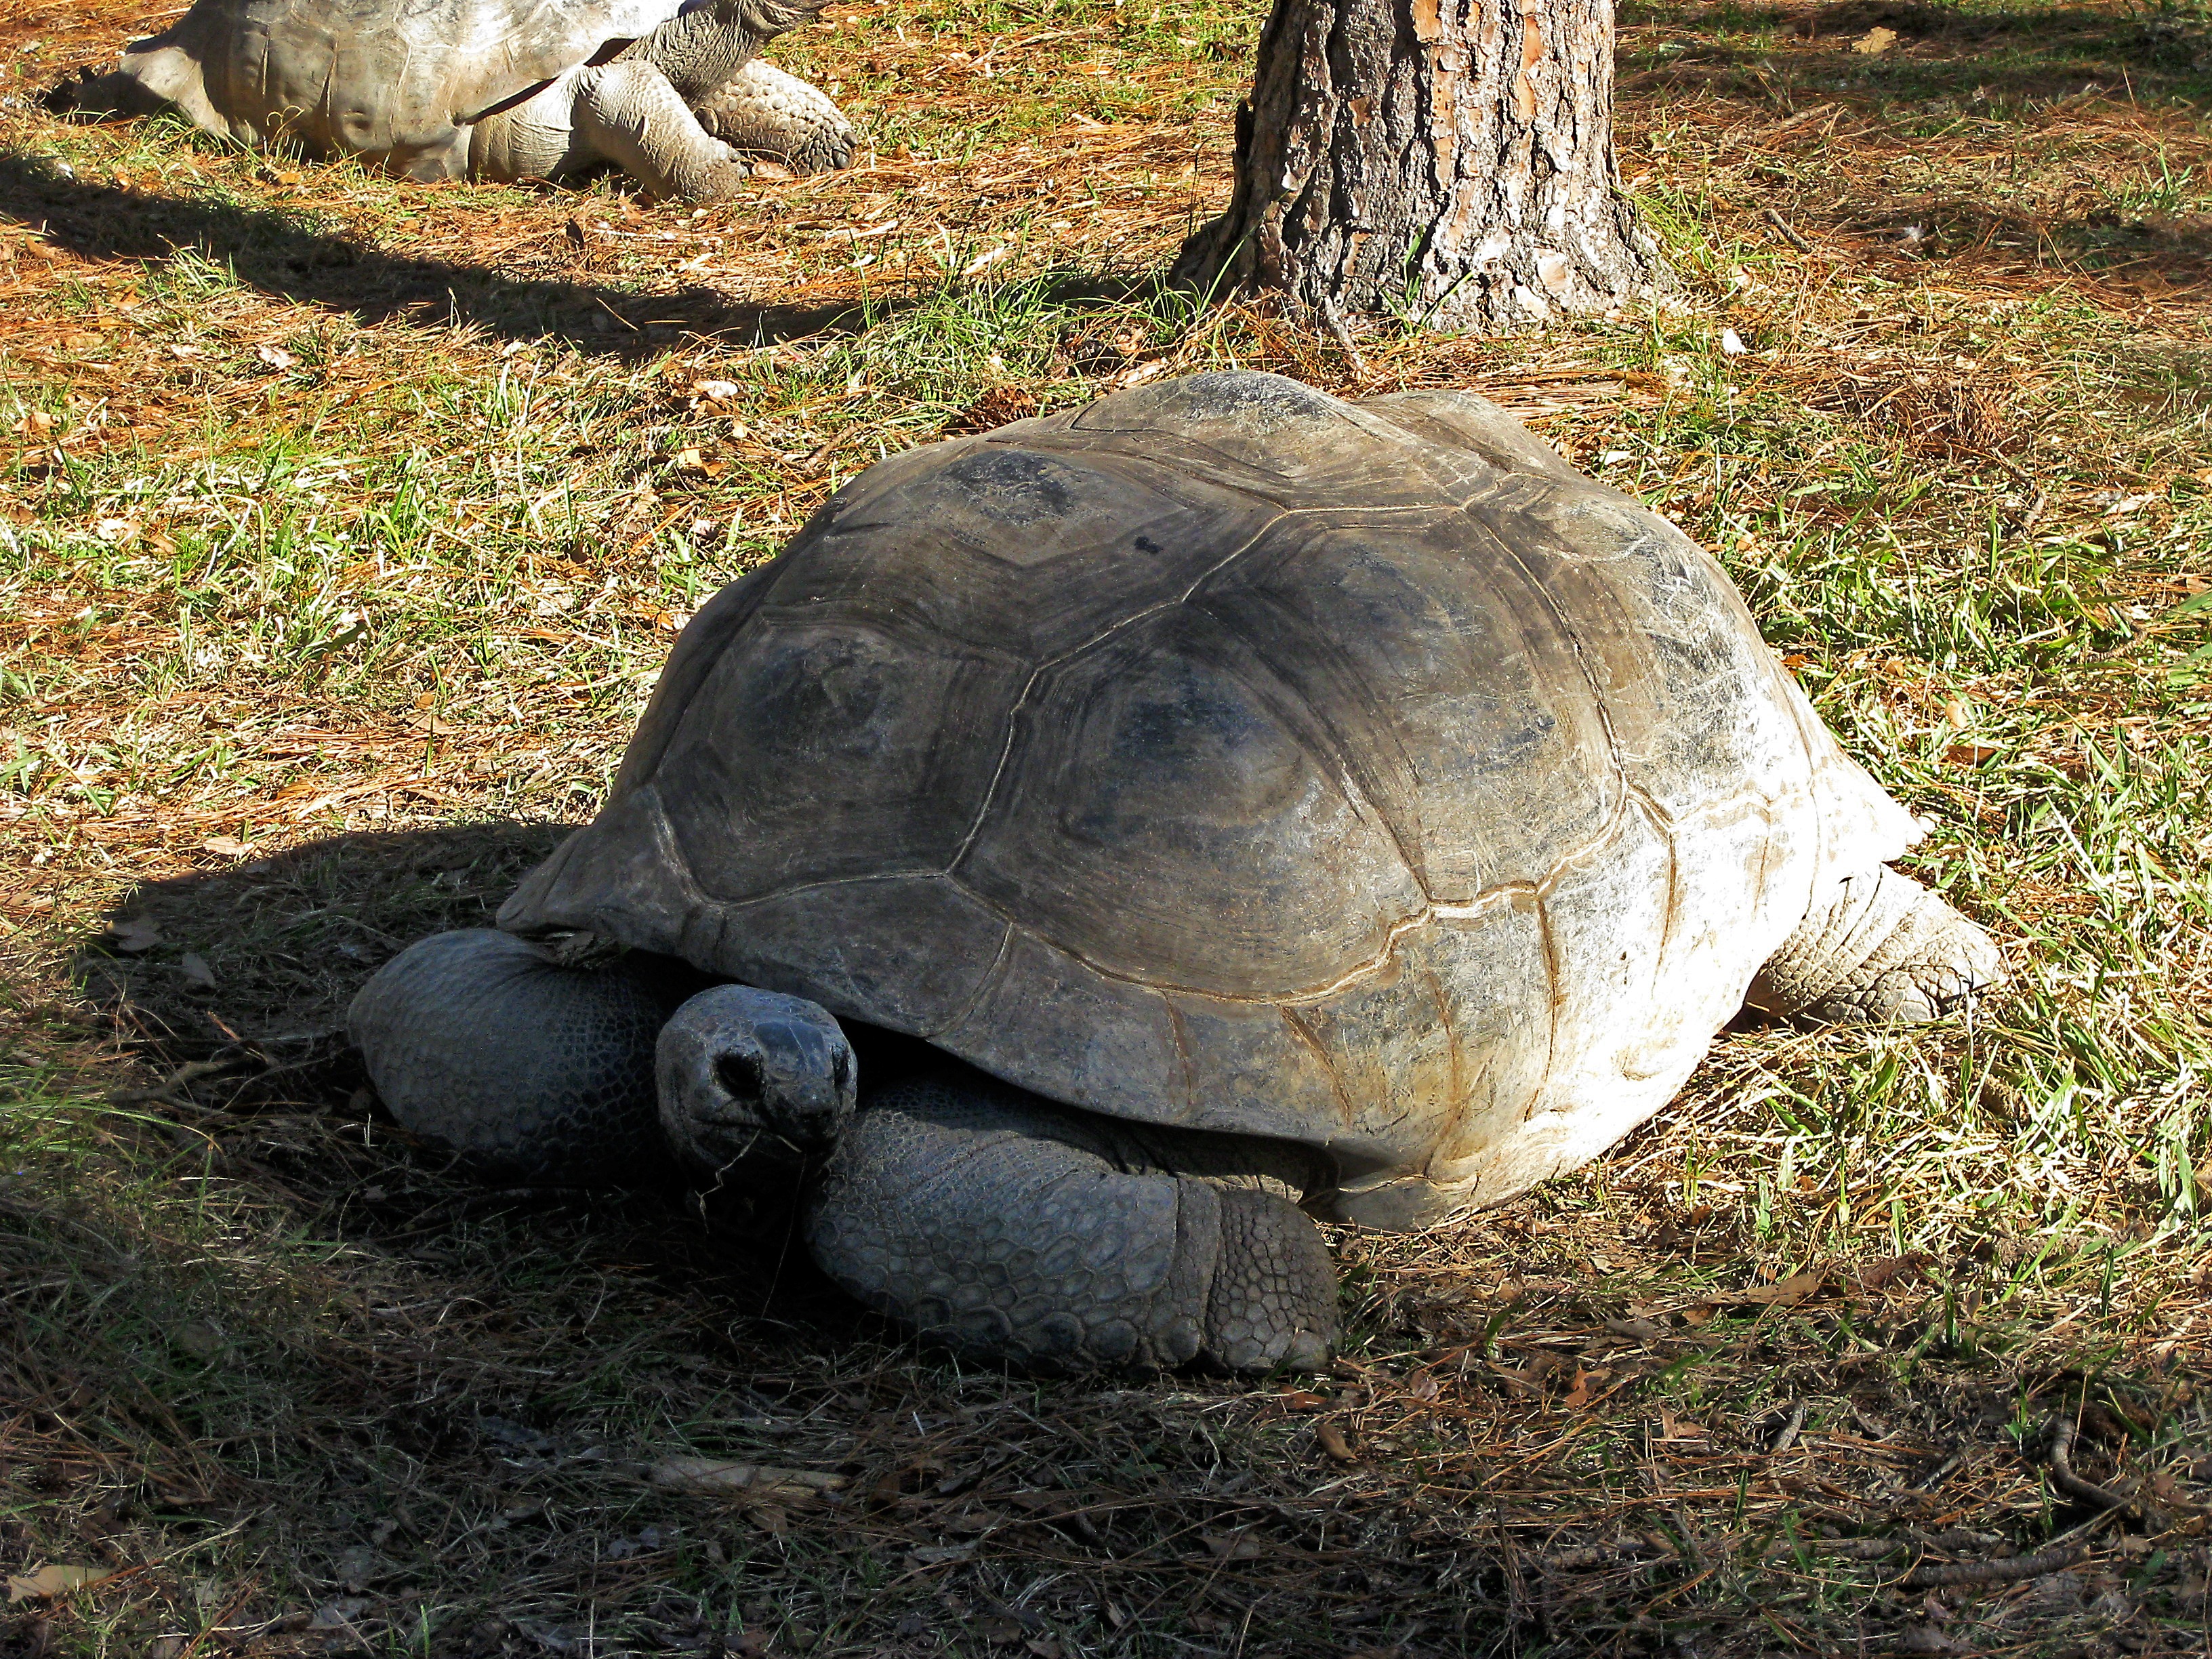
animal, wildlife, zoo, turtle, reptile, fauna, tortoise, vertebrate, turtles, water creature, giant tortoise, common snapping turtle, emydidae